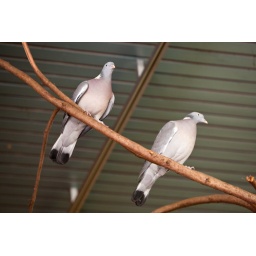
These 2 are flying around in the gorilla enclosure